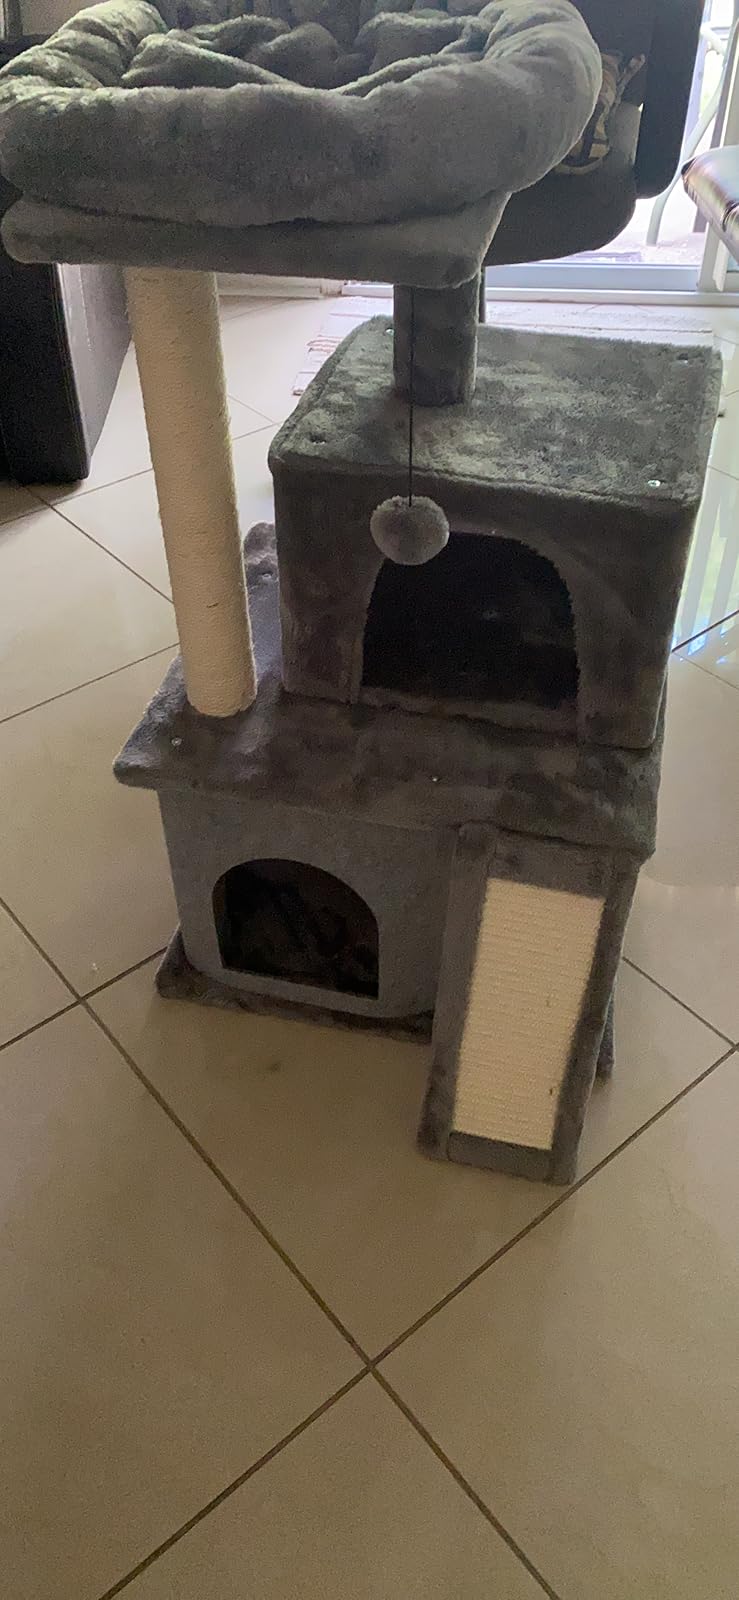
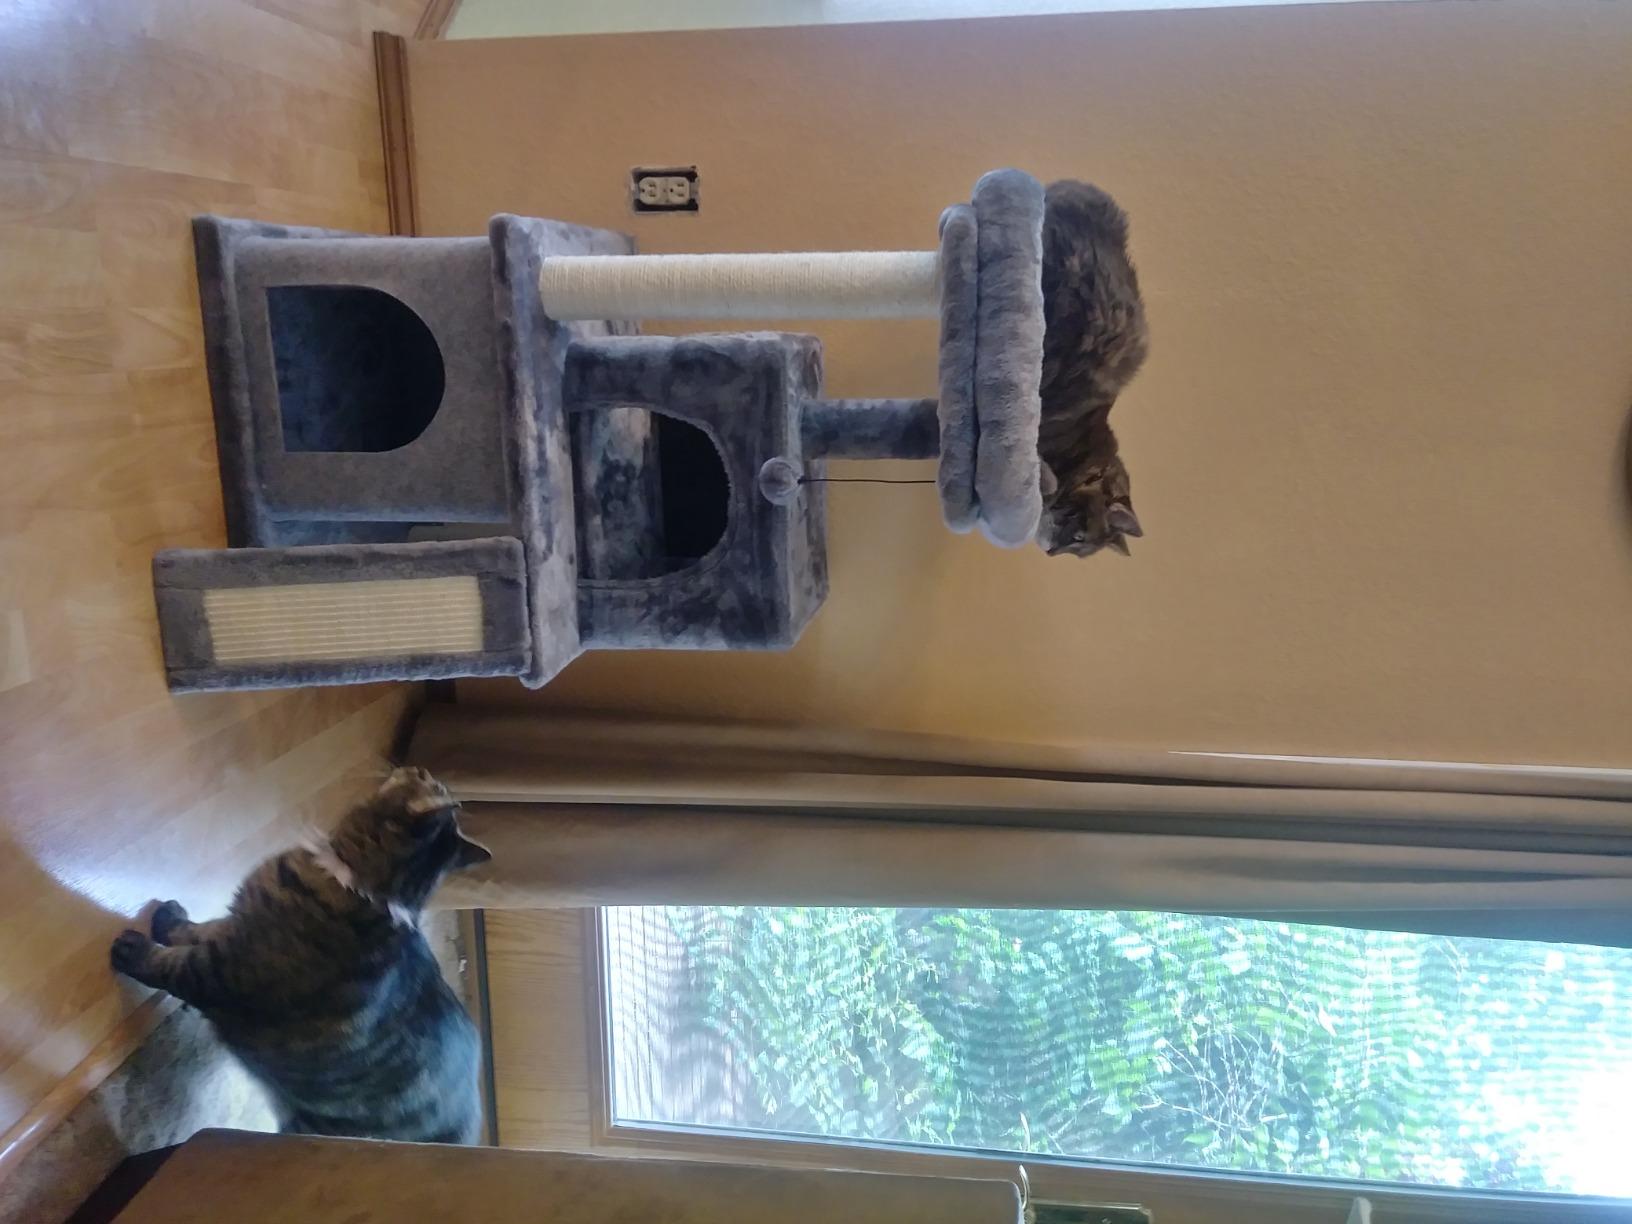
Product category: items_cat tree
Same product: yes